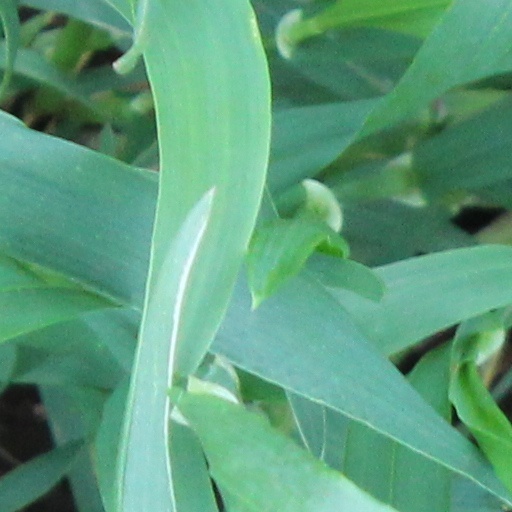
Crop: wheat